Fermi Gamma-ray Space Telescope

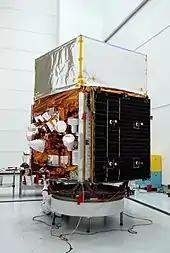
Fermi on Earth, solar arrays folded

Fermi includes two scientific instruments, the Large Area Telescope (LAT) and the Gamma-ray Burst Monitor (GBM).